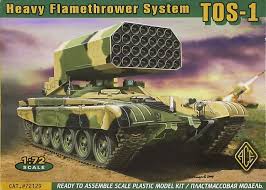
Label: Self Propelled Artillery